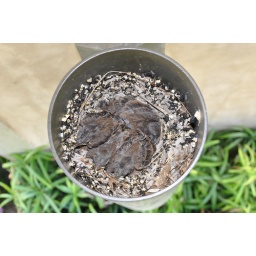
The mother bird made a nest in our lamp fixture